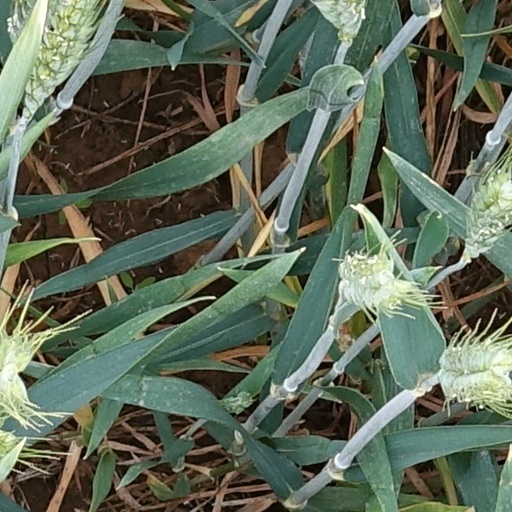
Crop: wheat